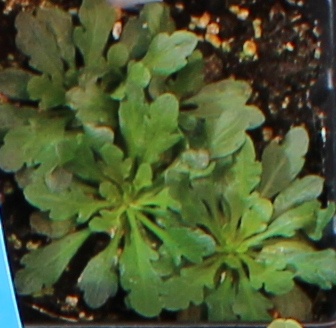
Label: Horseweed